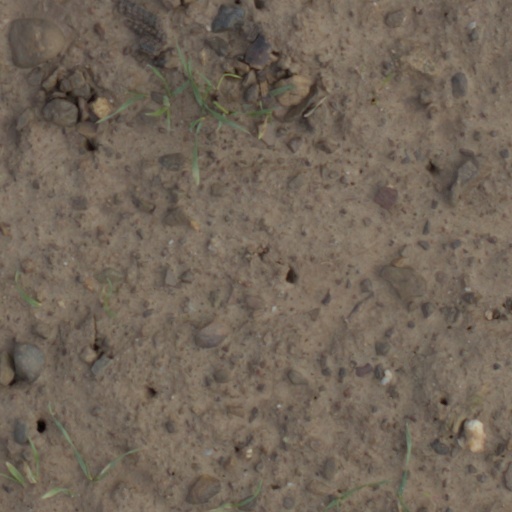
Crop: wheat